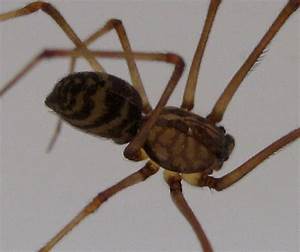
Label: spider